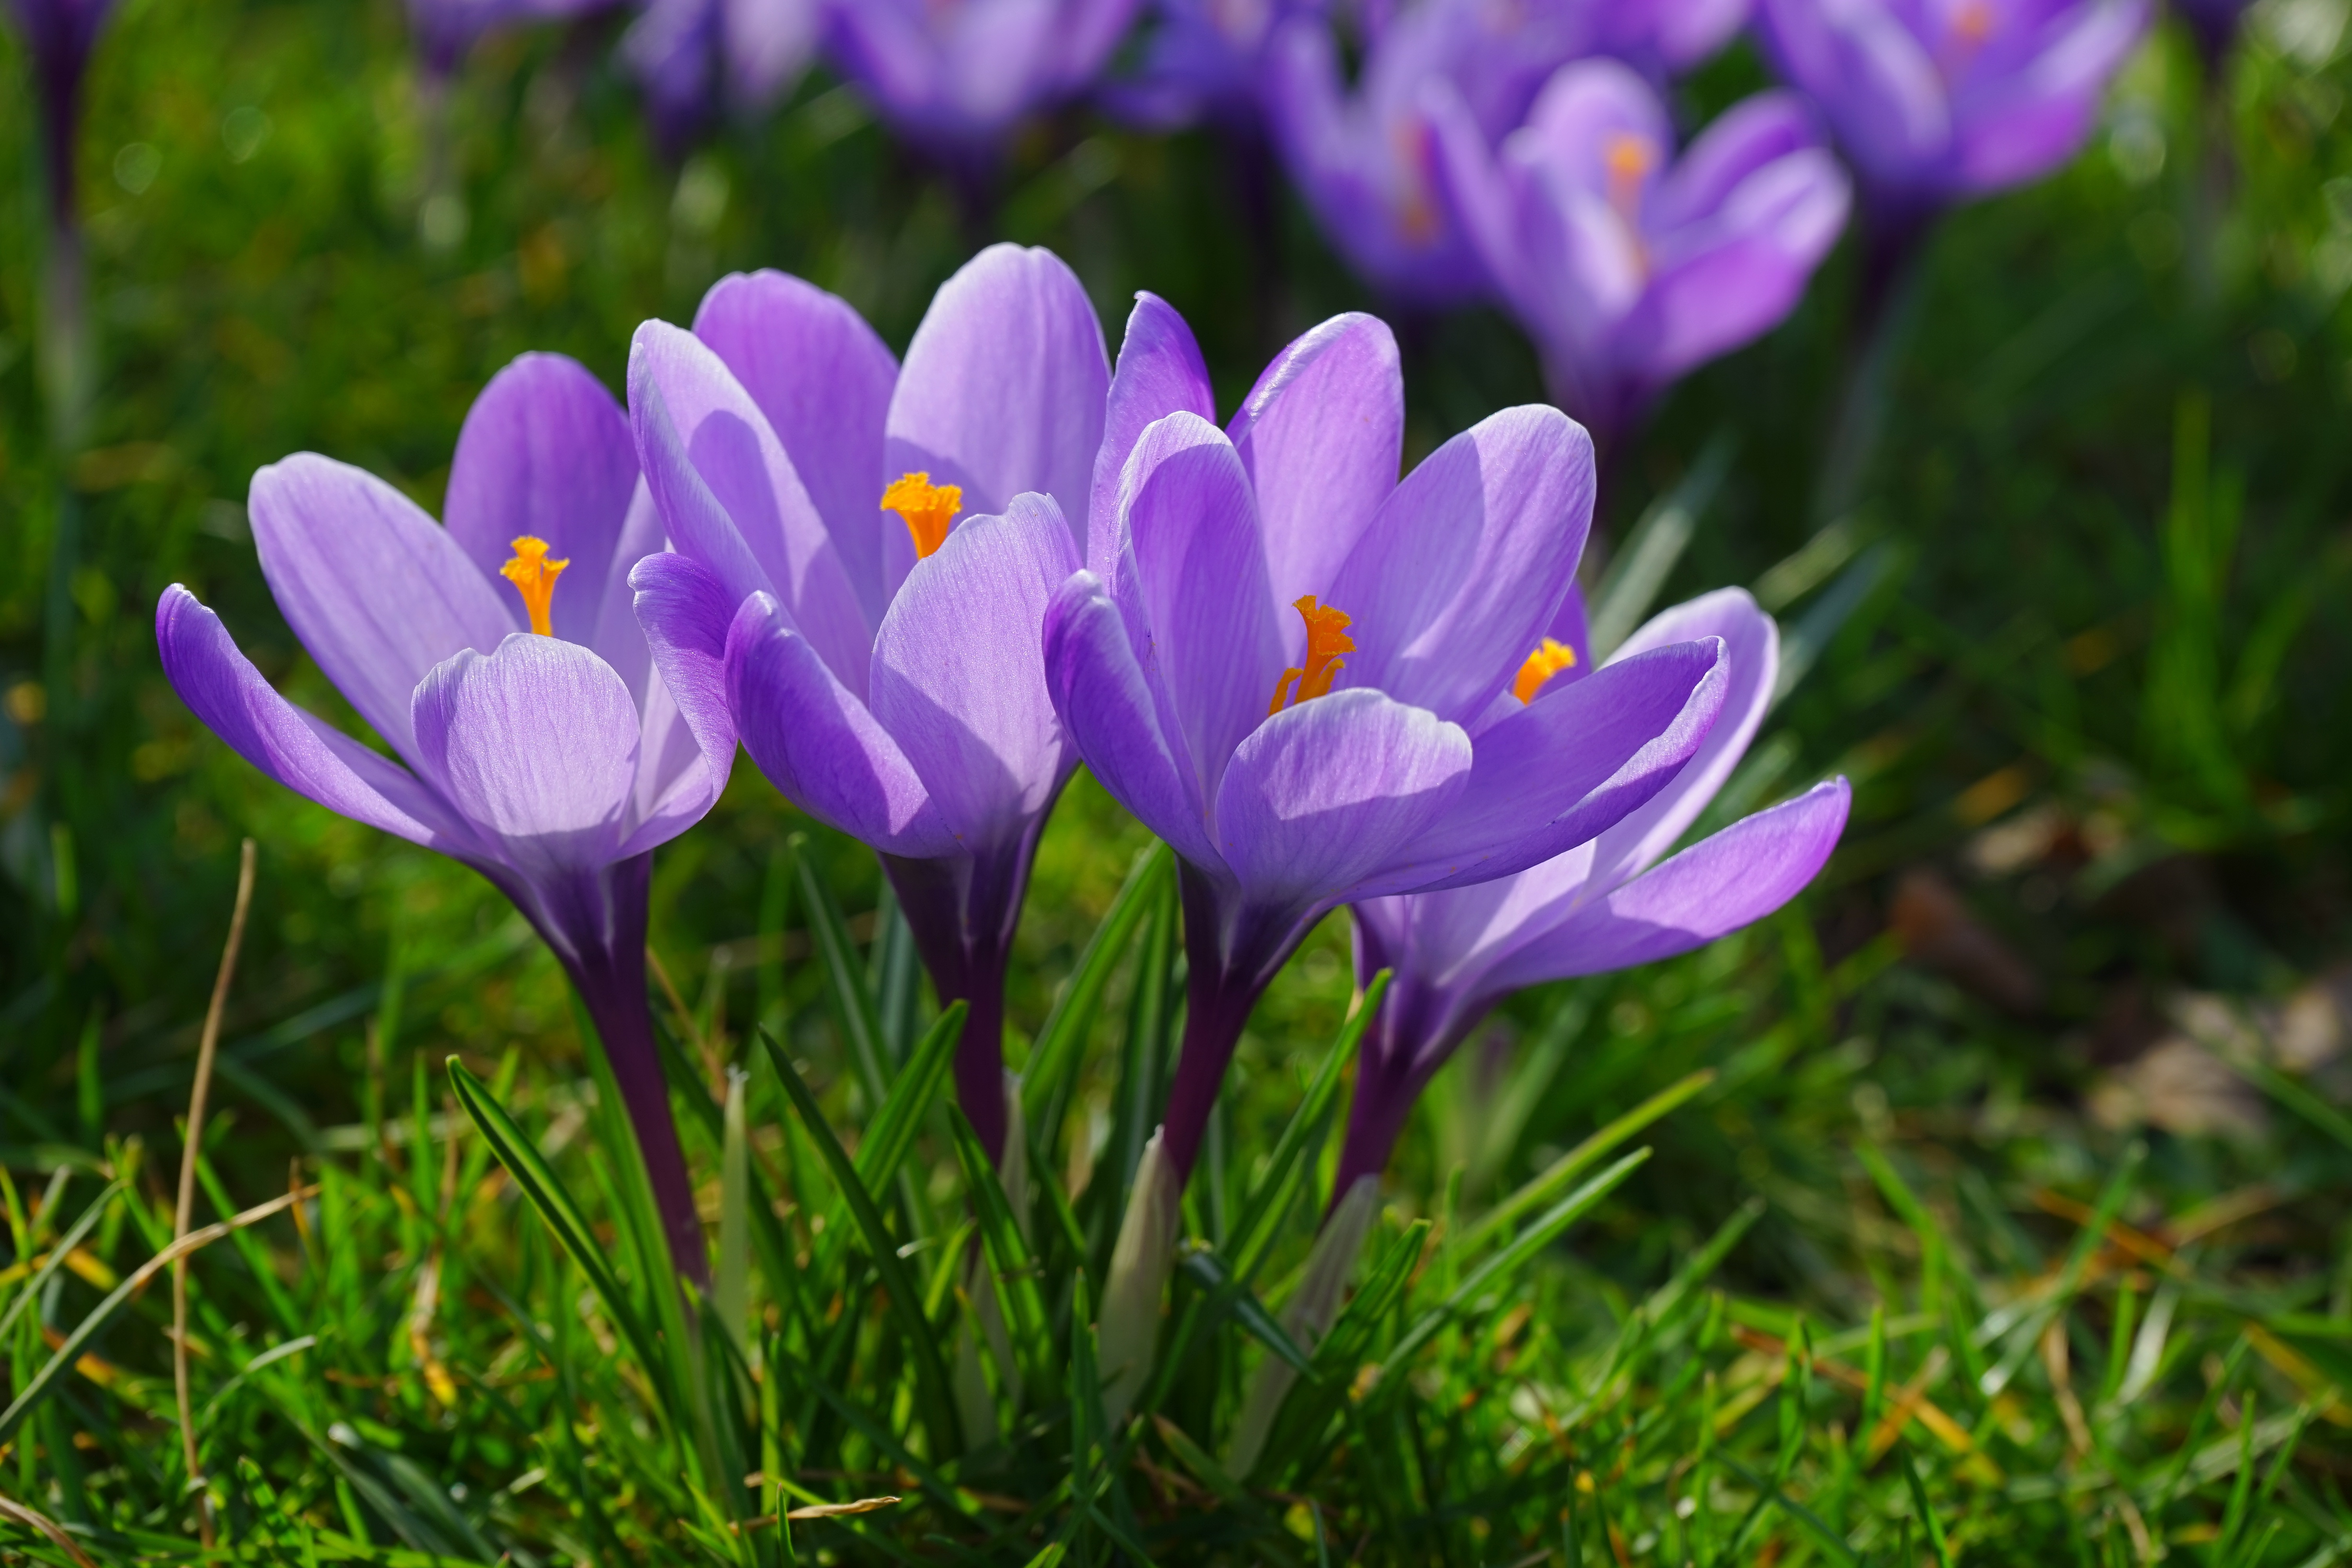
grass, plant, field, meadow, flower, purple, petal, spring, botany, flora, wildflower, flowers, violet, crocus, iridaceae, macro photography, ornamental plant, schwertliliengewaechs, flowering plant, fr hlingsbl her, annual plant, land plant, iris family